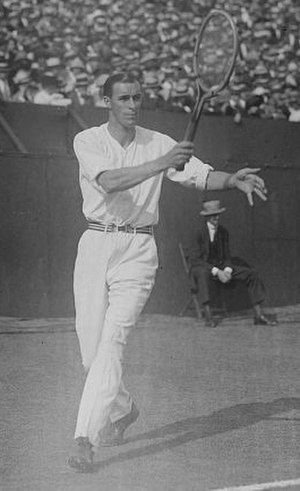
US Open-mesterskabet i herresingle
Bill Tilden vandt syv titler i 1920'erne.
Bill Tilden
Herresinglemesterskabet ved US Open i tennis er afviklet hvert år siden 1881. De første mange år til og med 1967 under navnet US National Championships, hvor mesterskabet var forbeholdt amatører. Siden 1968 har turneringen været åben, så både professionelle og amatører kan deltage. Siden 1925 har mesterskabet haft status som grand slam-turnering, og siden 1987 har det været afviklet som årets sidste grand slam-turnering.